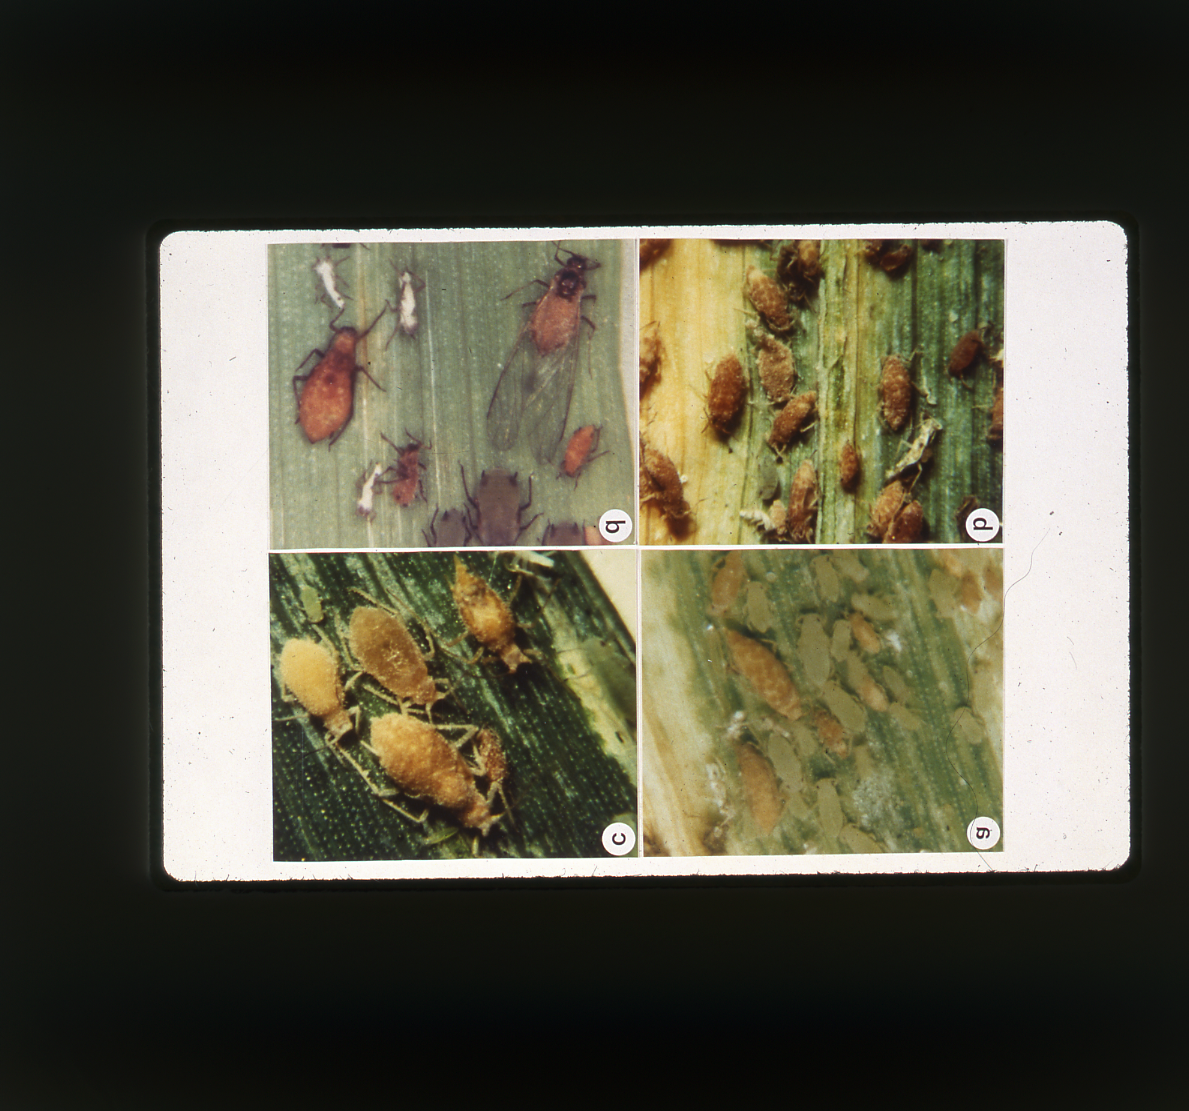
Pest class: russian_wheat_aphid